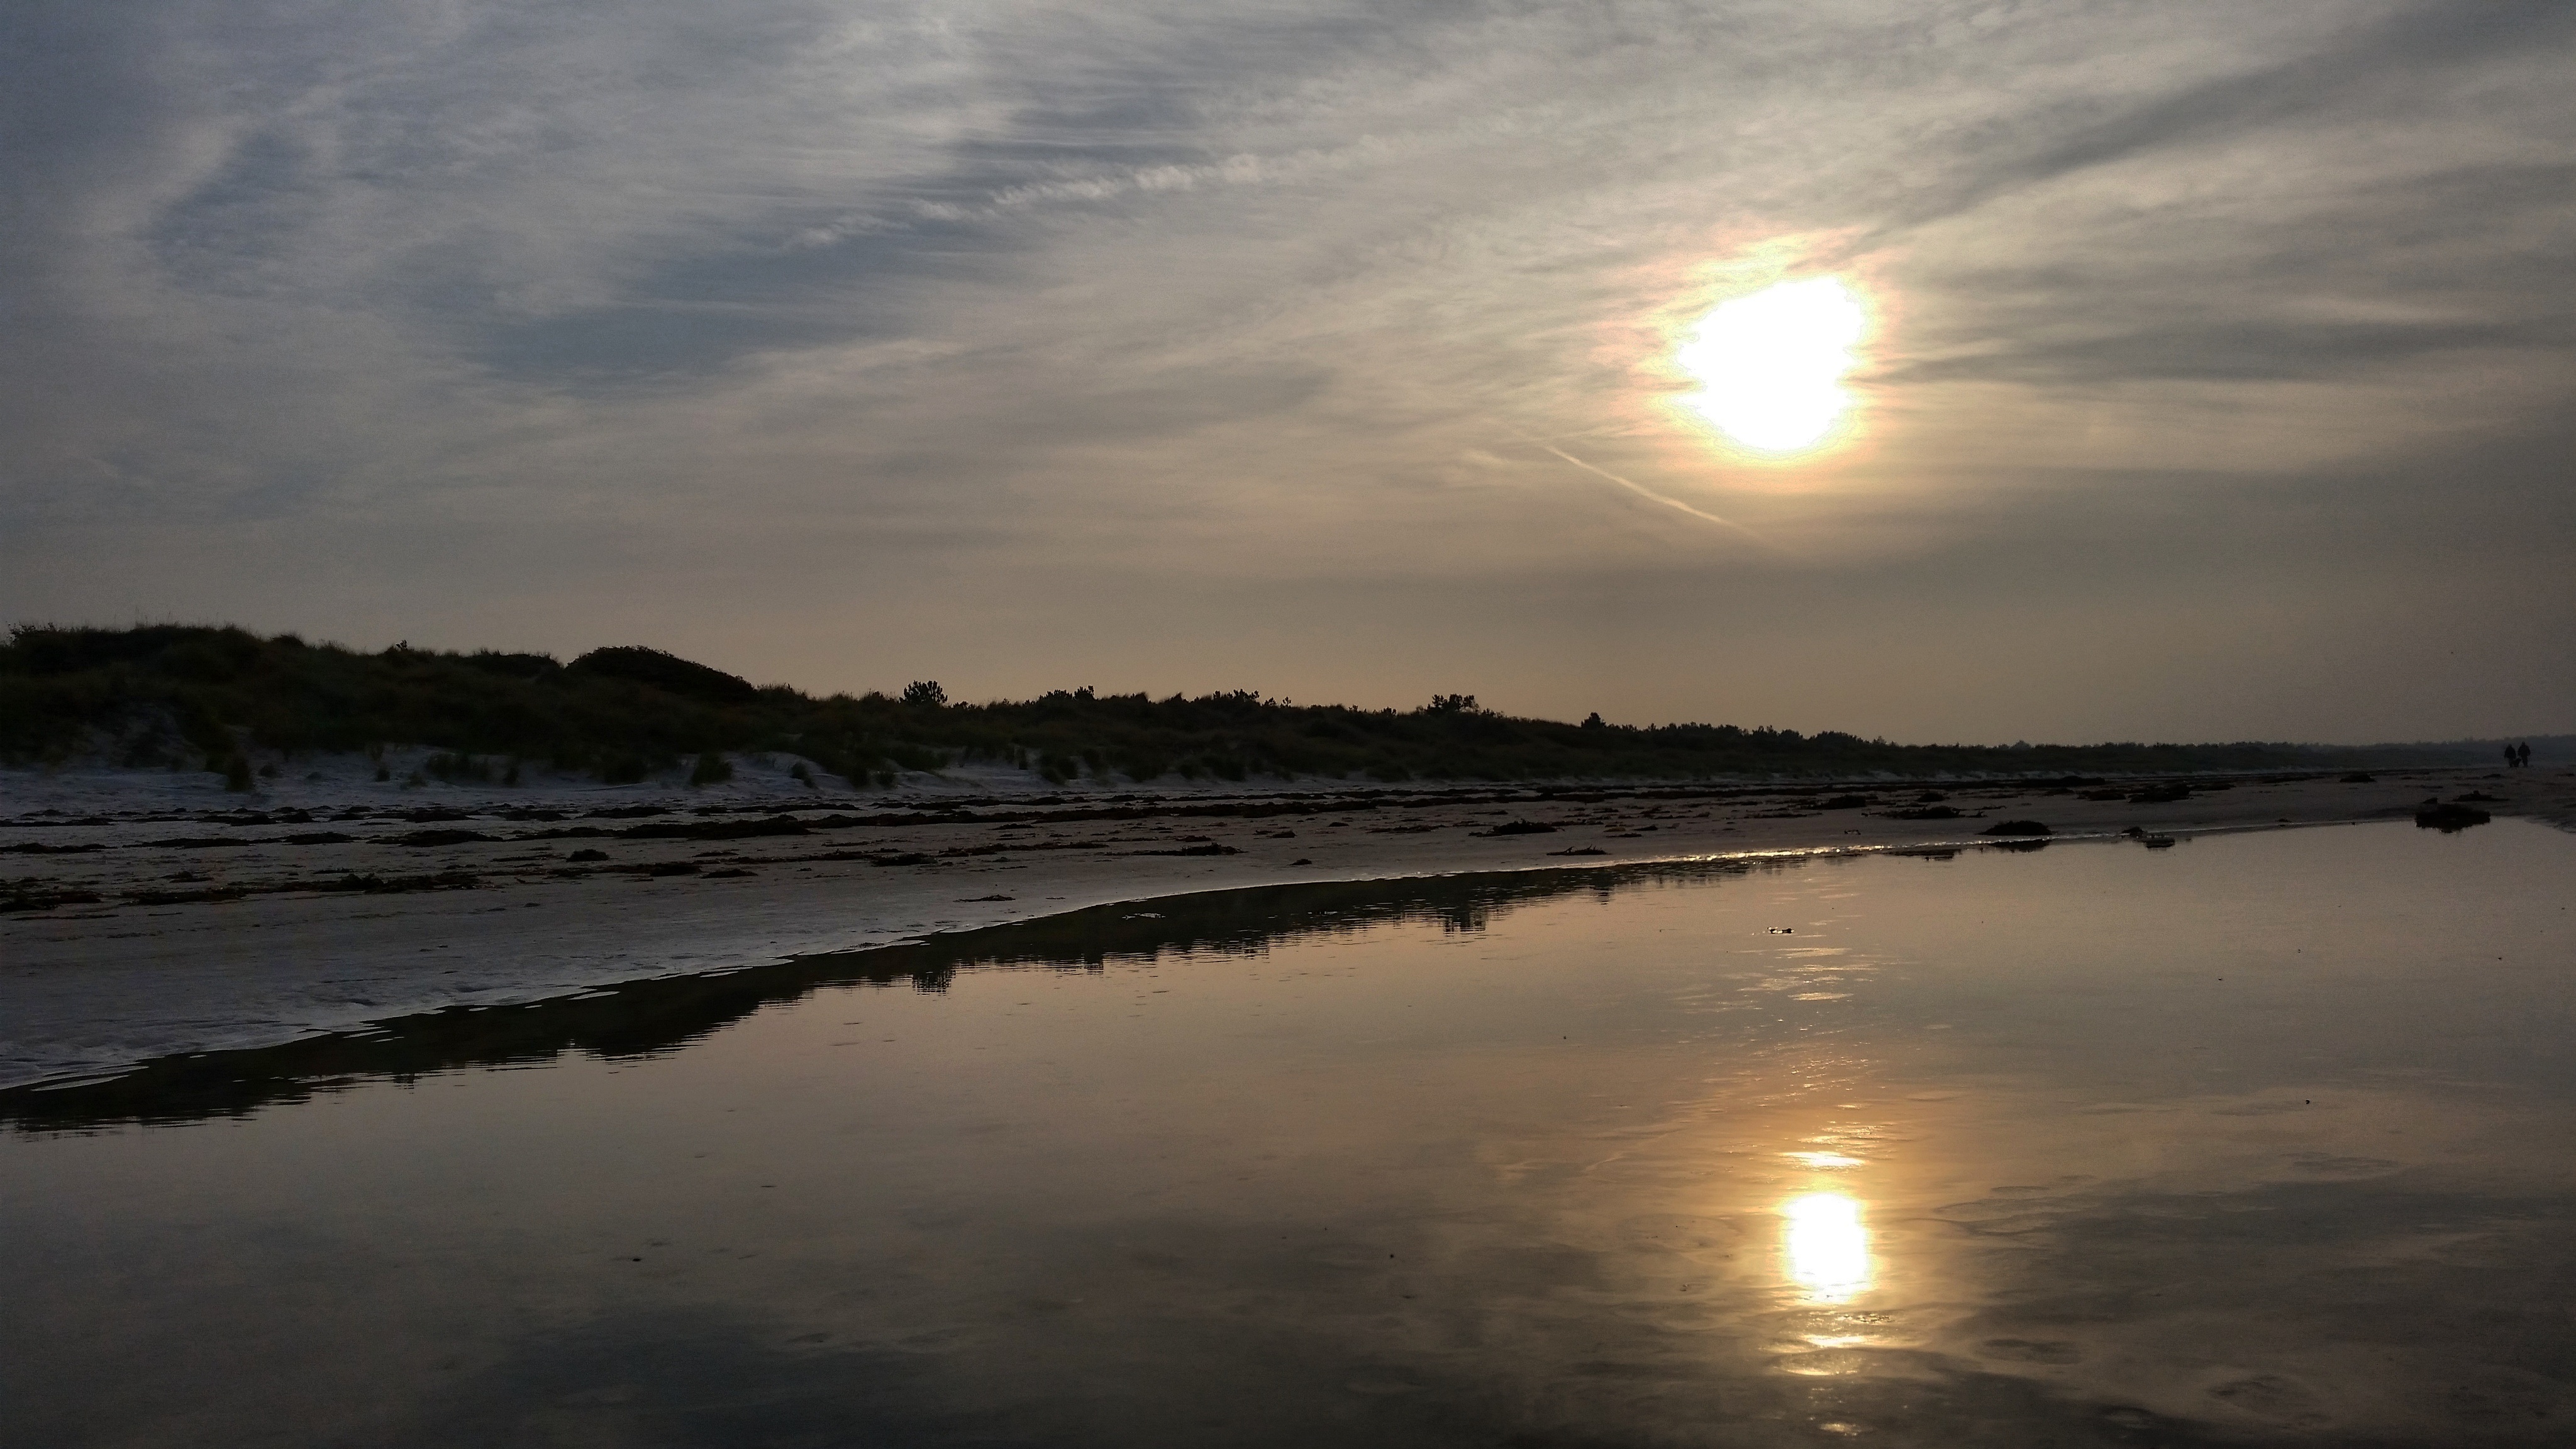
beach, landscape, sea, coast, tree, water, nature, ocean, horizon, cloud, sky, sun, sunrise, sunset, sunlight, morning, shore, wave, lake, dawn, river, dusk, boot, evening, reflection, mediterranean, yacht, romance, italy, body of water, sailing vessel, mood, loch, elbe, abendstimmung, dresden, afterglow, blue hour, romo, atmospheric phenomenon, albarella